Protected intersection

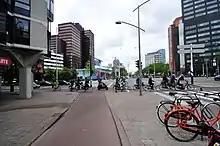
A protected intersection in Rotterdam in the Netherlands. A safe way to cross the road on a bicycle.

This type of intersection has for decades been used in the bicycle-friendly Netherlands, and Denmark. An alternative philosophy, design for vehicular cycling, encourages having bicycle lanes simply disappear, or "drop", at intersections, forcing riders to merge into traffic like a vehicle operator ahead of the intersection in order to avoid the risk of a "right-hook" collision, when a right turning motorist collides with a through moving cyclist. Design policies which do not allow the cyclist to remain separated through the intersection have come under increasing scrutiny in recent years as causing difficulties for less capable riders, leading to lower overall ridership and sidewalk riding, and being less safe.